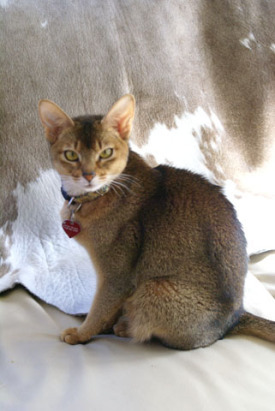
Animal: cat
Breed: Abyssinian